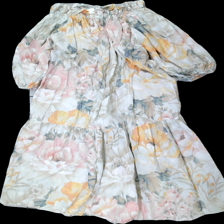
View: front
Type: Dress
Category: Ladies
Brand: H&M
Colors: White, Orange, Green, Multicolor
Material: 100% Cotton
Pattern: Floral print
Cut: Loose, Long
Size: S
Season: All
Price range: 100-150
Recommended usage: Reuse